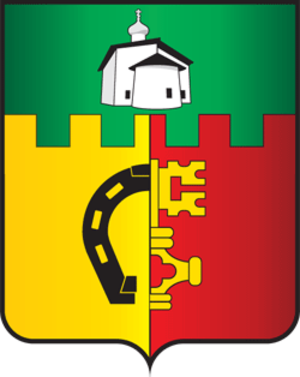
Pytalovo
Pytalovo er en by i Den Russiske Føderation, som fra 1920 til 1940 lå i Republikken Letland, og fra 1940 til 1944 i Lettiske SSR. Fra 1920 til 1938 hed byen Jaunlatgale, men omdøbtes til Abrene, og efter byens tilslutning til Rusland omdøbtes byen i 1945 til det nuværende navn. Efter fornyelsen af Letlands uafhængighed i 1991 forblev byen de facto en del af Rusland, og efter ratificeringen af grænseaftalen mellem Letland og Rusland i 2007 afsagde Letland de jure alle krav på byen. Byen har 5.348 indbyggere.